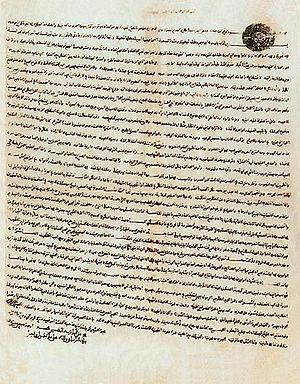
Amen 1857 premiere page العربية: عهد الأمان 1857 أول صفحة
La Tunisie, en forme longue la République tunisienne, est un État d'Afrique du Nord bordé au nord et à l'est par la mer Méditerranée, à l'ouest par l'Algérie avec 965 kilomètres de frontière commune et au sud-sud-est par la Libye avec 459 kilomètres de frontière. Sa capitale Tunis est située dans le nord-est du pays, au fond du golfe du même nom. Plus de 30 % de la superficie du territoire est occupée par le désert du Sahara, le reste étant constitué de régions montagneuses et de plaines fertiles.
La Constitution de la Tunisie actuellement en vigueur est adoptée le 26 janvier 2014 et promulguée le 10 février de la même année. Il s'agit de la cinquième loi fondamentale de l'histoire du pays, après le Pacte fondamental de 1857, la Constitution de 1861, la Constitution de 1959 et la loi sur l'organisation provisoire des pouvoirs publics de 2011.
Le Pacte fondamental de 1857 ou Pacte de confiance, envisagé dès 1856, est une déclaration des droits des sujets du bey de Tunis et de tous les habitants vivant dans le beylicat de Tunis promulguée par Mohammed Bey le 10 septembre 1857.